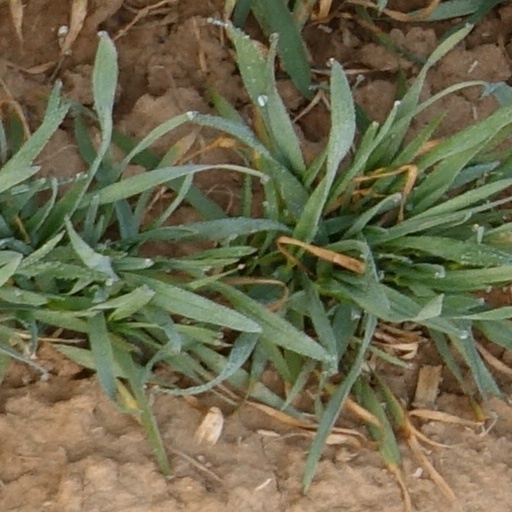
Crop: wheat